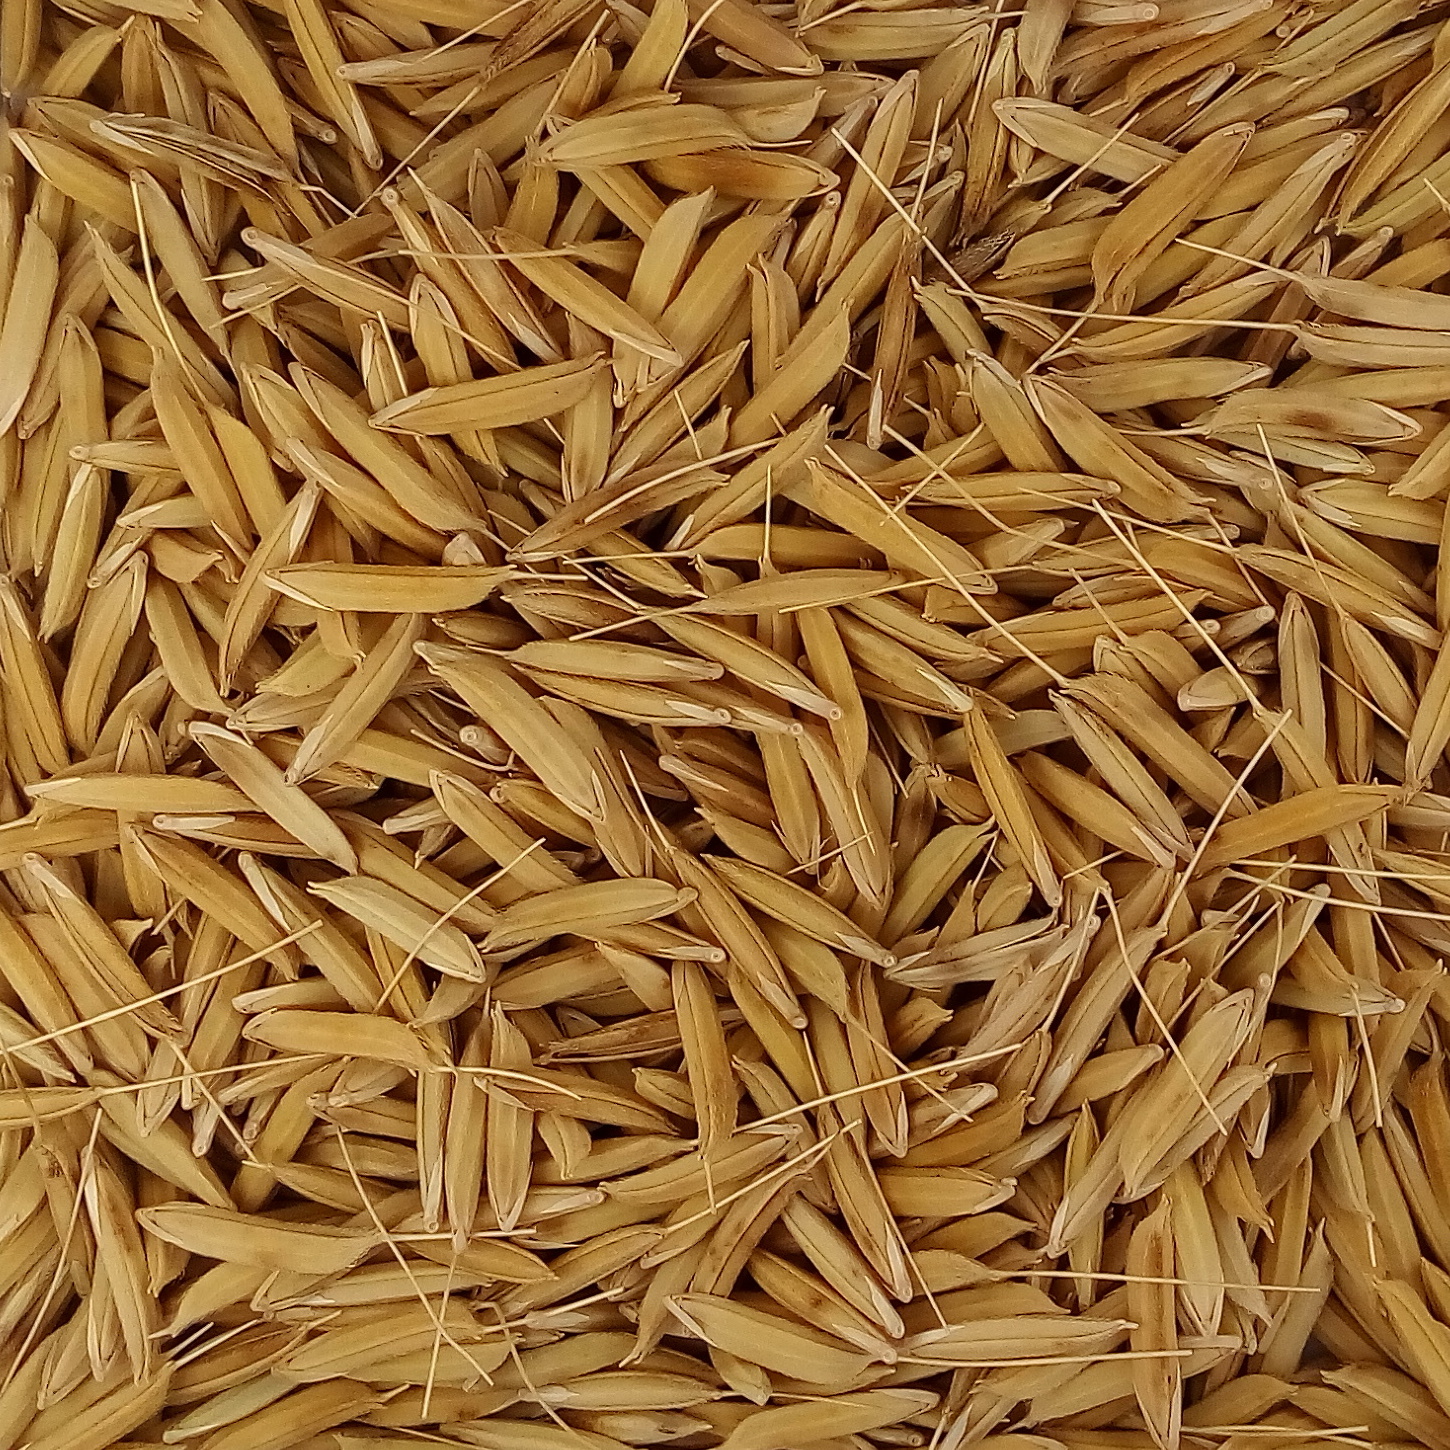
Rice seed variety: 1728